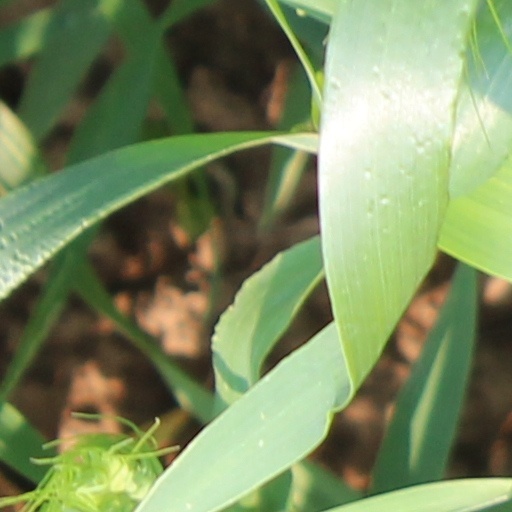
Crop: wheat